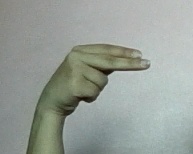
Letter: ain